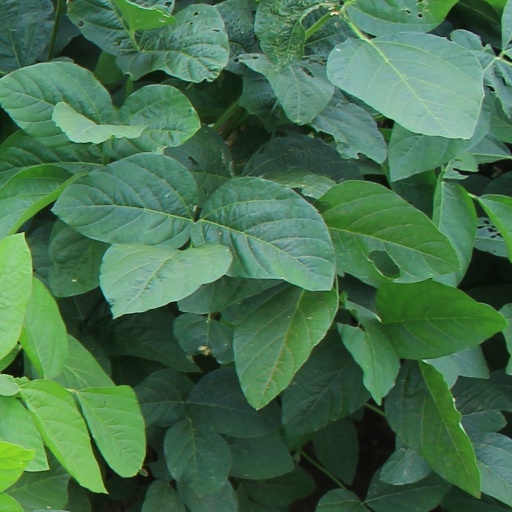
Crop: soybean